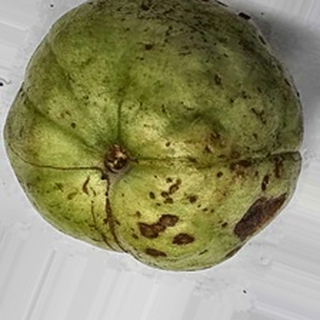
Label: guava_anthracnose